Bedford, Virginia

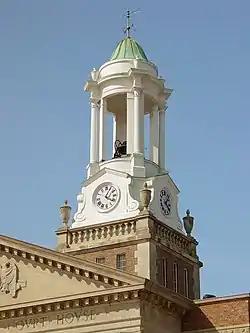
The cupola atop the Bedford County Court House was built in 1866.

According to the town's 2022 Annual Comprehensive Financial Report, the top employers in the town are: